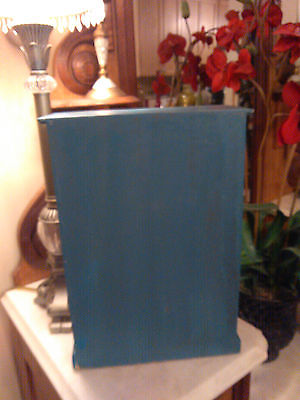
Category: cabinet